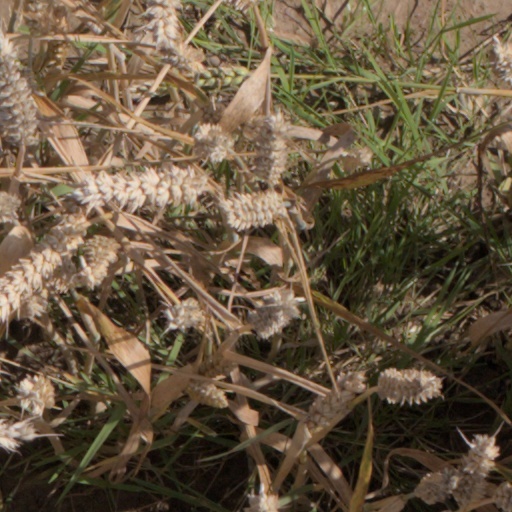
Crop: wheat